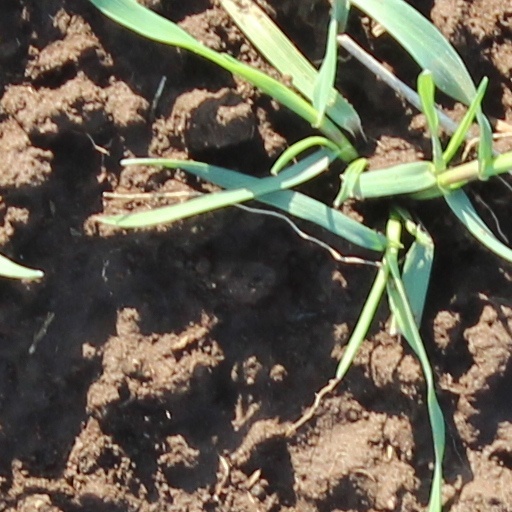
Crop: wheat